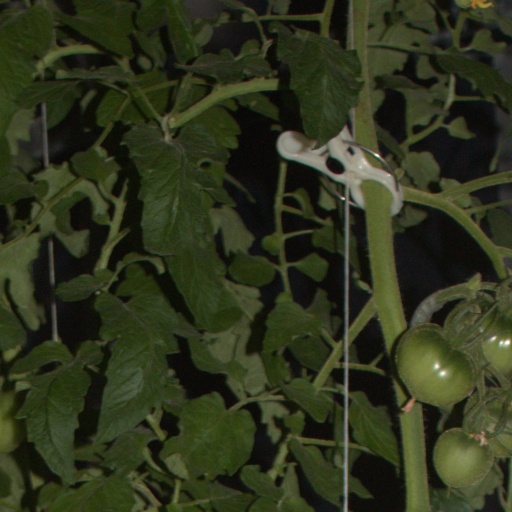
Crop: tomato